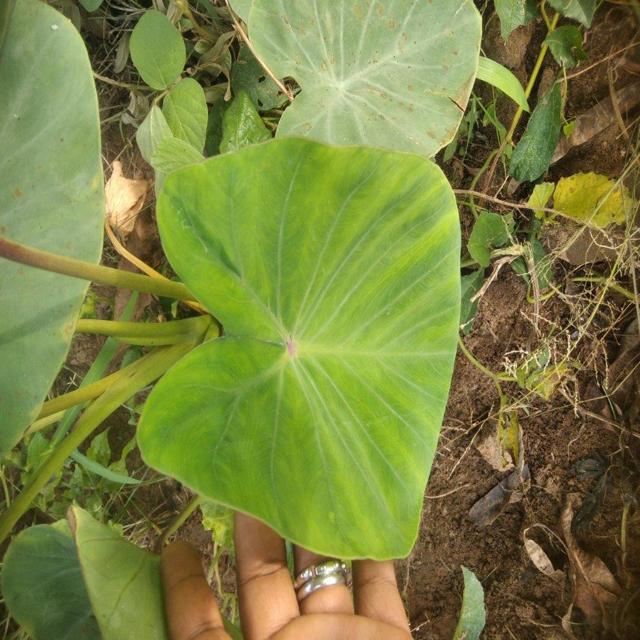
Label: Healthy